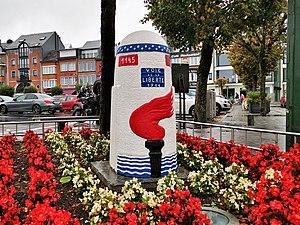
Bastogne, Place Mac Auliffe. Borne 1145 ""Voie de la liberté""."
Cette liste non exhaustive recense les bornes routières de la voie de la Liberté, mémoriaux de guerre dont la majeure partie retrace l'itinéraire suivi par la 3ᵉ armée américaine commandée par le général Patton.
La voie de la Liberté est une voie commémorant la victoire des Alliés et la libération de la France, de la Belgique et du Luxembourg pendant la Seconde Guerre mondiale. Elle est matérialisée par une série de bornes kilométriques le long du réseau routier entre Sainte-Mère-Église et Utah Beach, en Normandie, et Bastogne, dans la province belge du Luxembourg, marquant l'itinéraire suivi par la 3ᵉ armée américaine commandée par le général Patton.